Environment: real
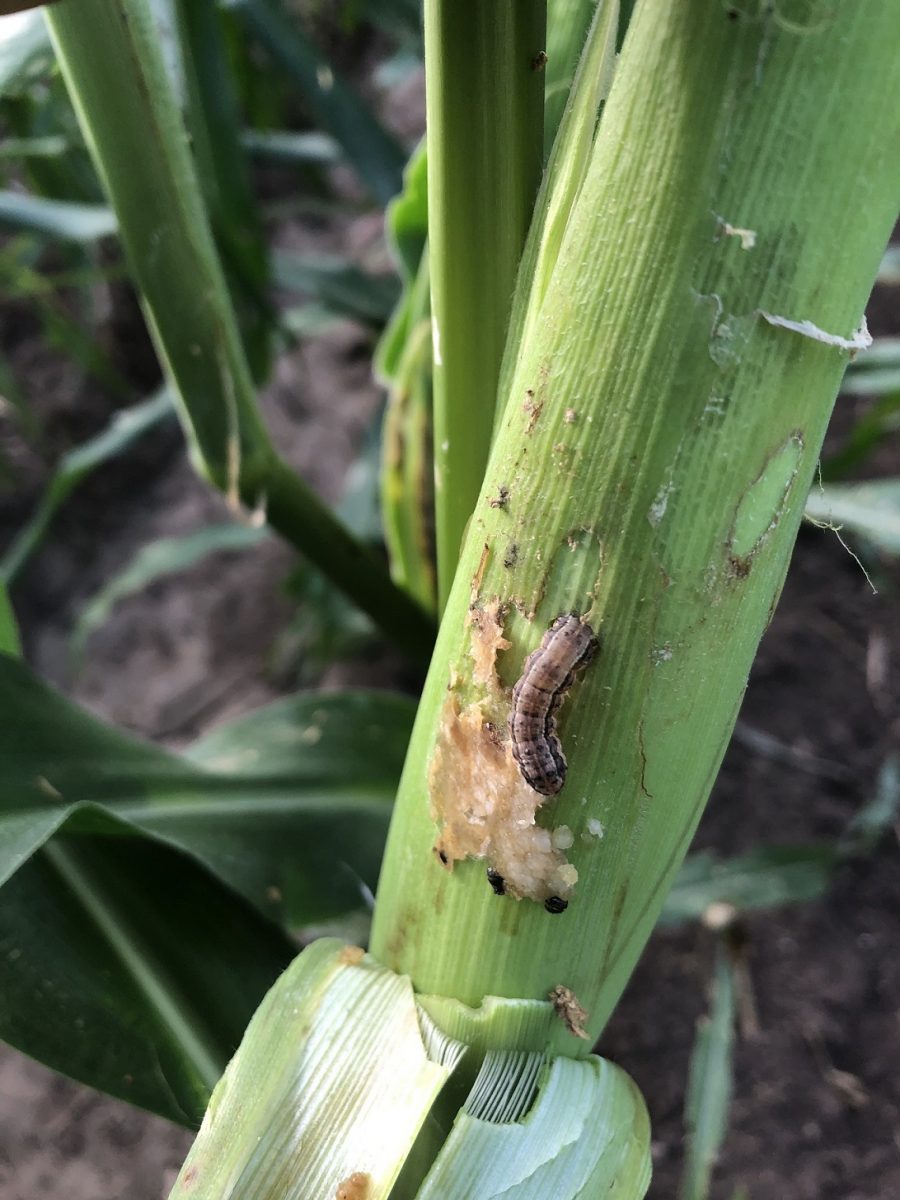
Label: fall_armyworm